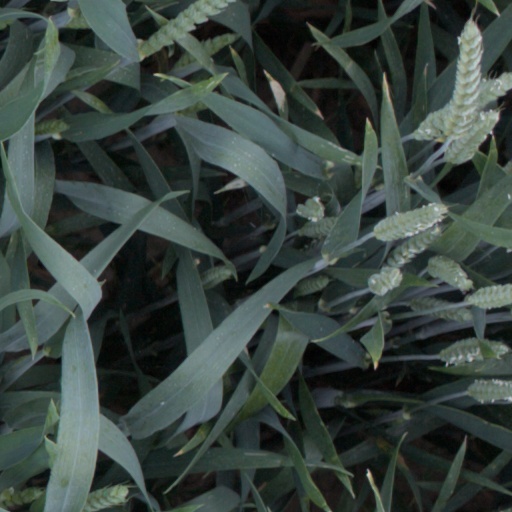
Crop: wheat